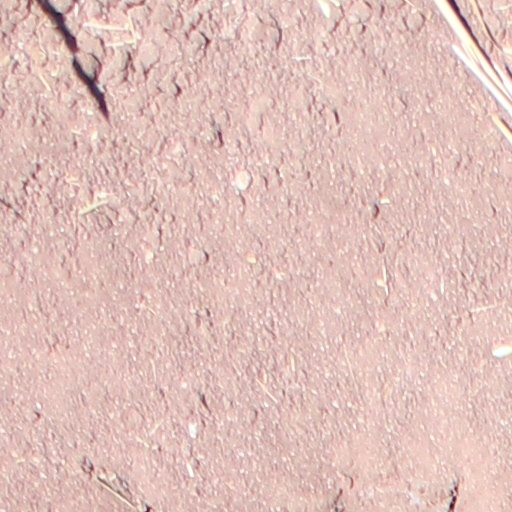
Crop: wheat